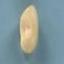
Maize quality: Good